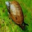
Label: snail